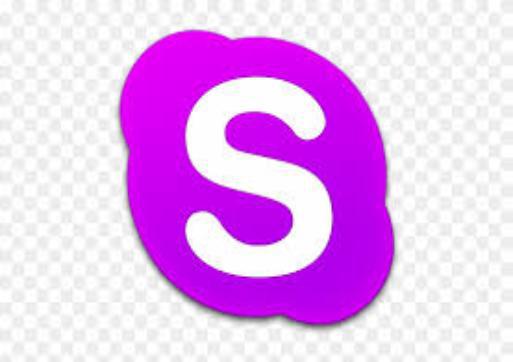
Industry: Others